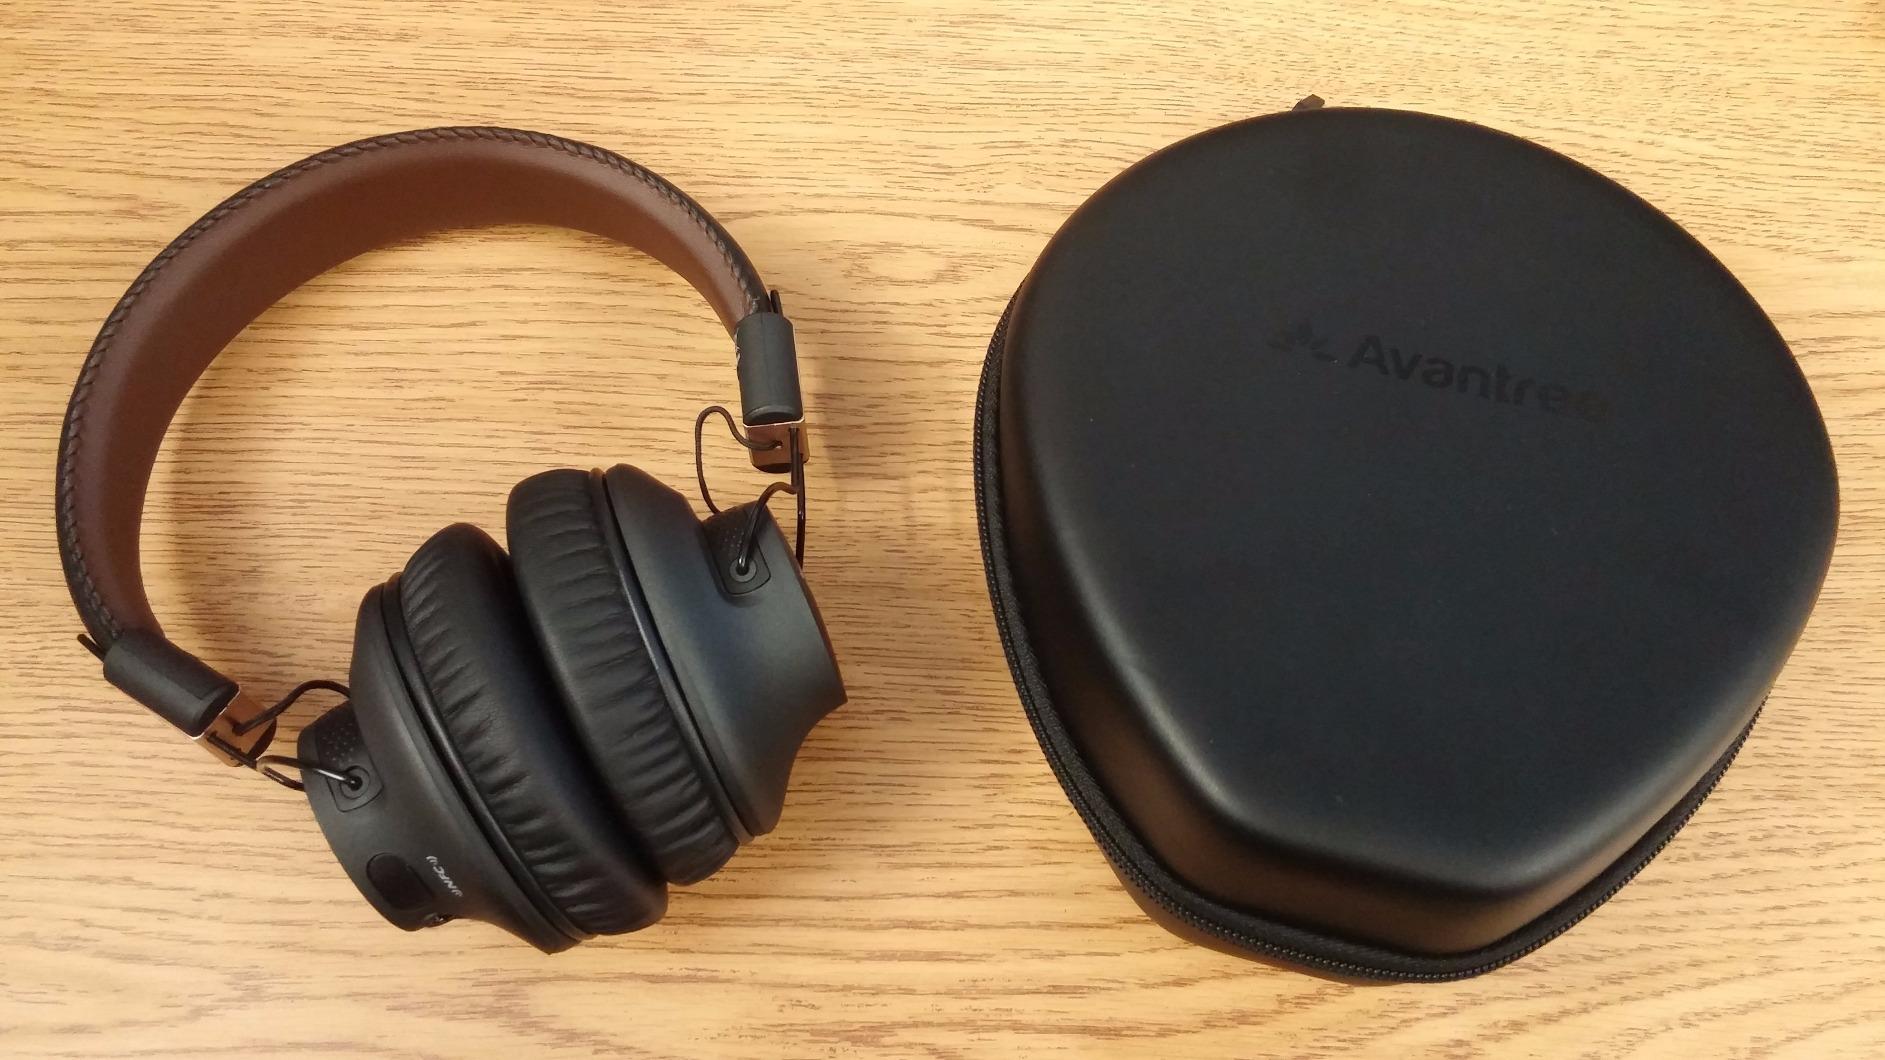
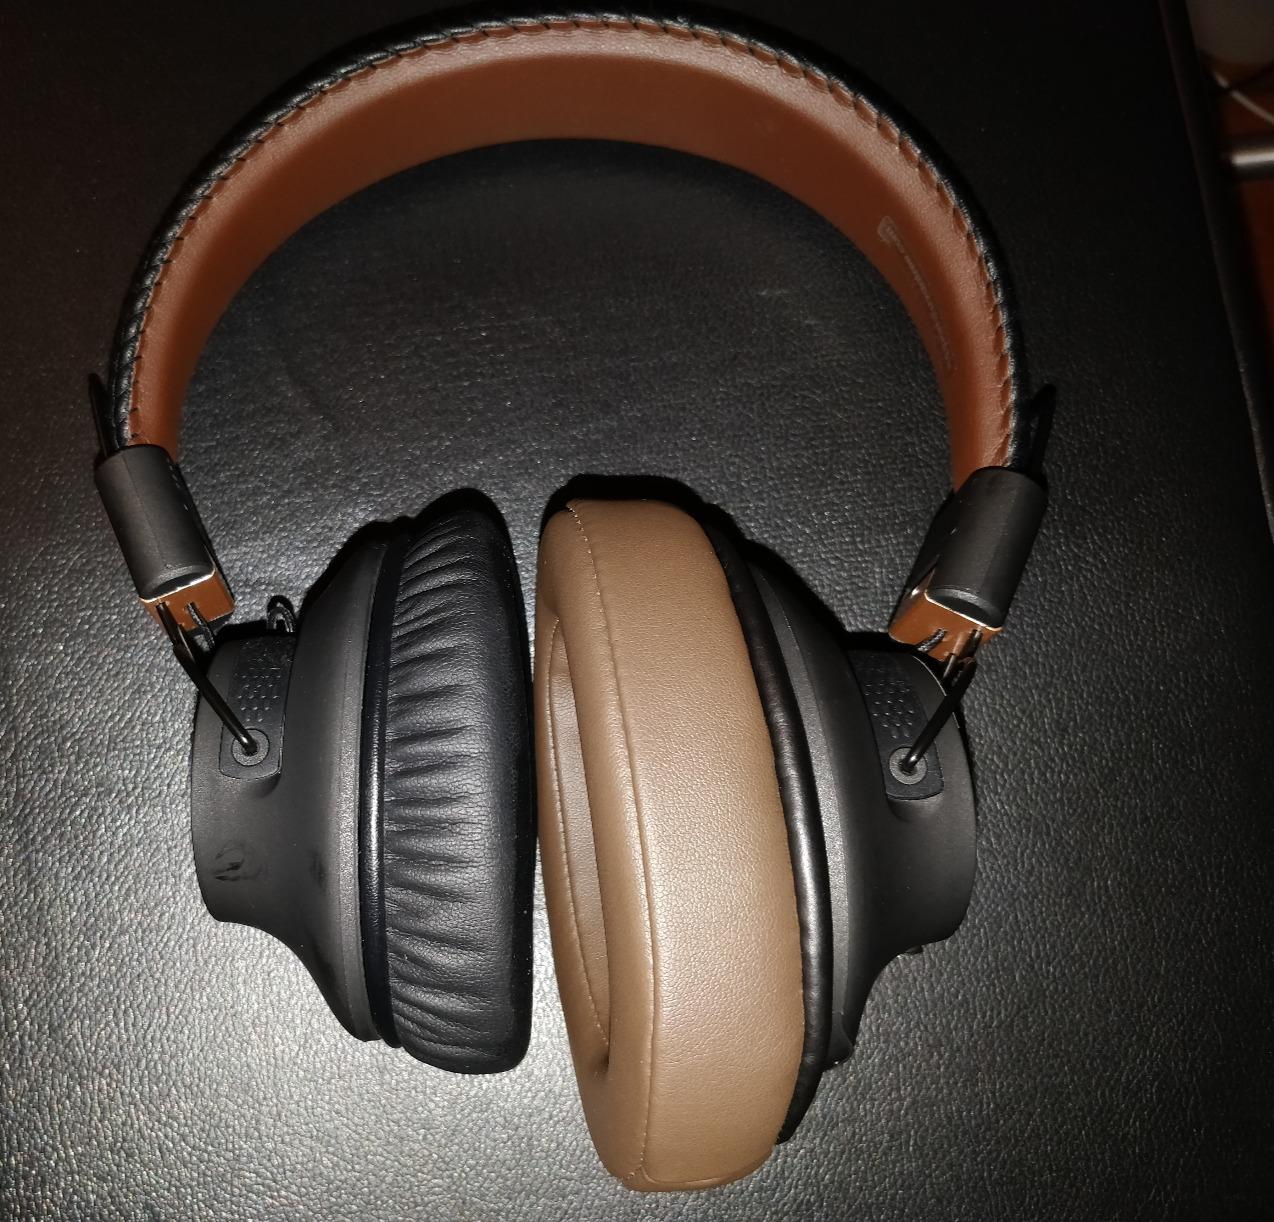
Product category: headphones
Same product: yes